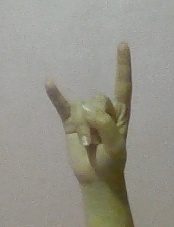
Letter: la